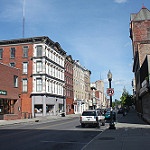
Label: street